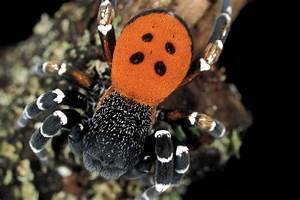
Label: ragno